Jackie Chan: My Stunts

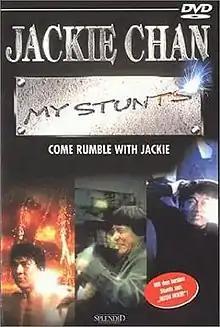
DVD cover

Jackie Chan: My Stunts is a 1999 documentary film about Jackie Chan's stunts, fights, and other related things and how he performs them. Throughout the film Jackie gives quick tutorials on how to execute various fight scenes under a budget.